Rafael Halperin

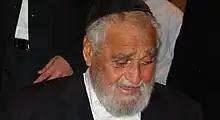
Rabbi Rafael Halperin

Halperin decided that he wanted to open a chain of athletic facilities, so he began wrestling professionally to earn the necessary money. His career took him to the United States, where he was reported to have won 159 consecutive matches. In 1954, Toots Mondt signed him up as a wrestler. In his matches, he wore a blue and white costume emblazoned with the Jewish star. He worked for Vince McMahon Sr.'s Capitol Wrestling. In America he fought as “Mr. Israel” and "The Rasslin’ Rabbi," and won 159 consecutive bouts. He refused to follow the “scripts” used in professional wrestling and declared that he “came to America to wrestle representing the State of Israel and the Jewish people and could not fake or be phony.”